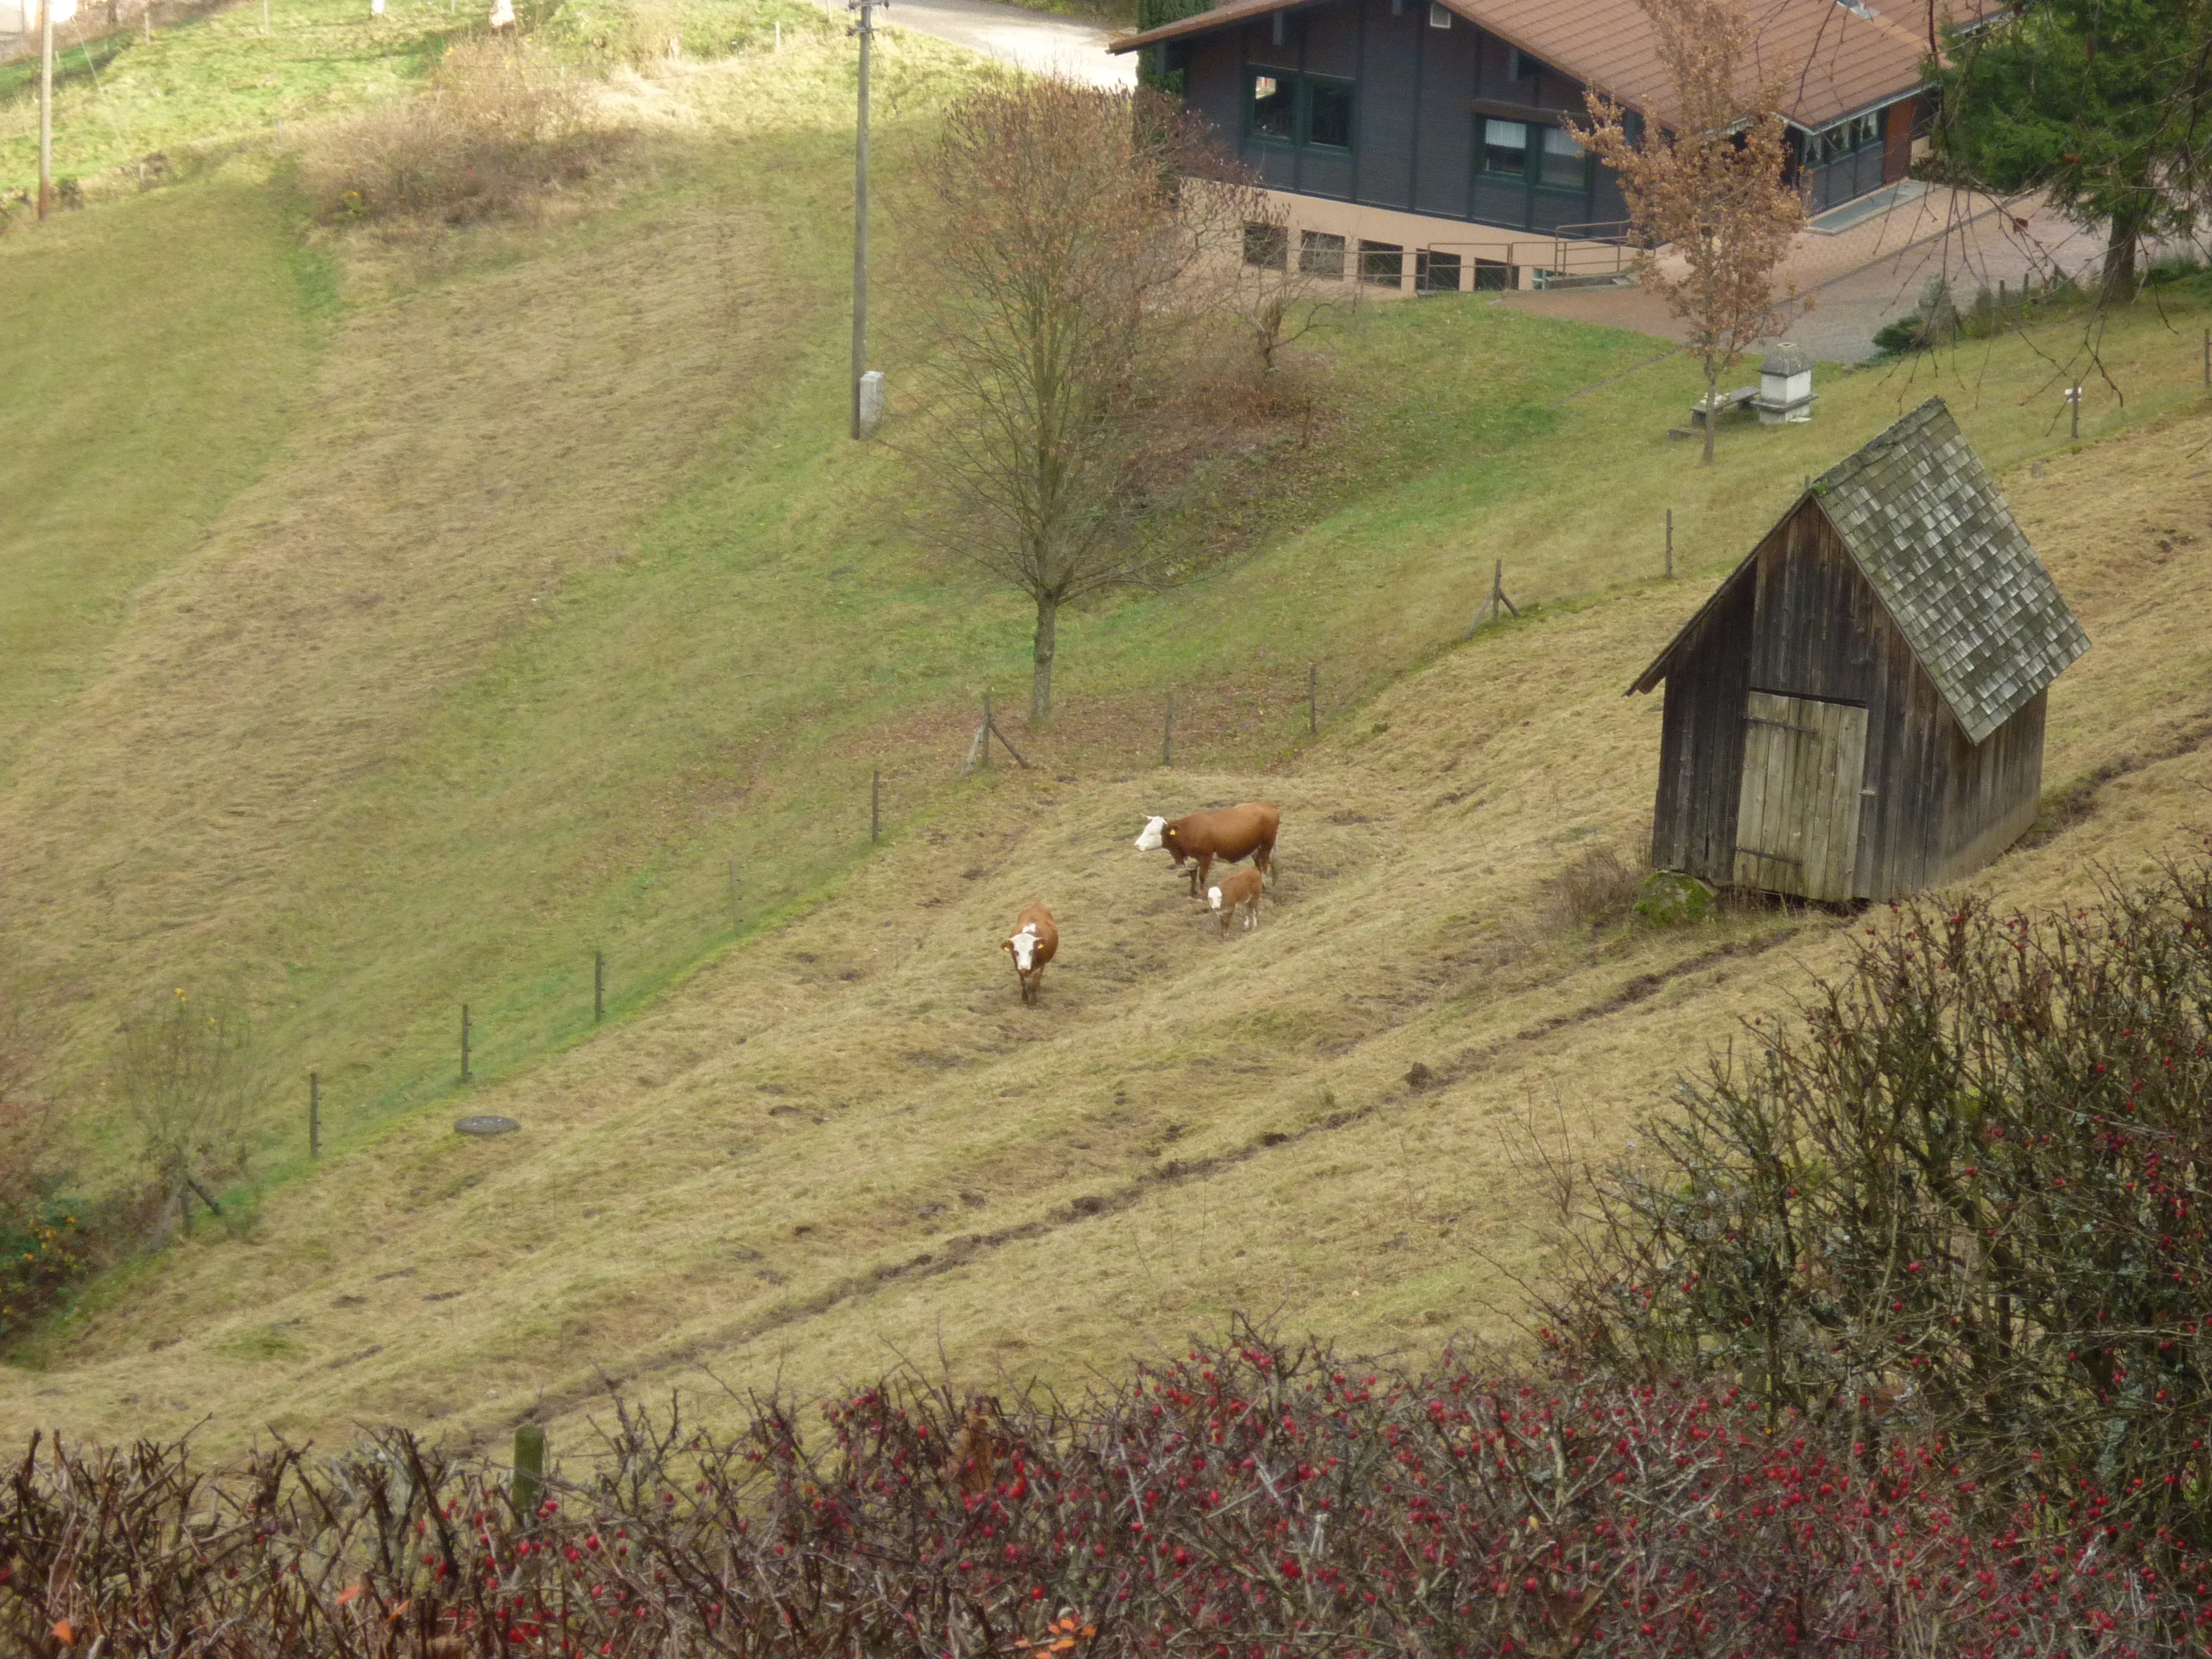
forest, grass, hiking, field, farm, meadow, valley, panorama, village, pasture, ranch, steep, agriculture, national park, grassland, germany, alm, rural area